Lauriston, Victoria

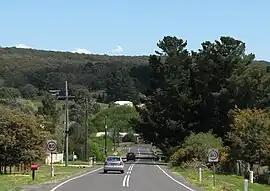
Lauriston Road

Lauriston is a locality in Victoria, Australia. It is situated on the Coliban River, in a gully west of Kyneton. The Lauriston Reservoir, (which serves Kyneton), is south east of the town.